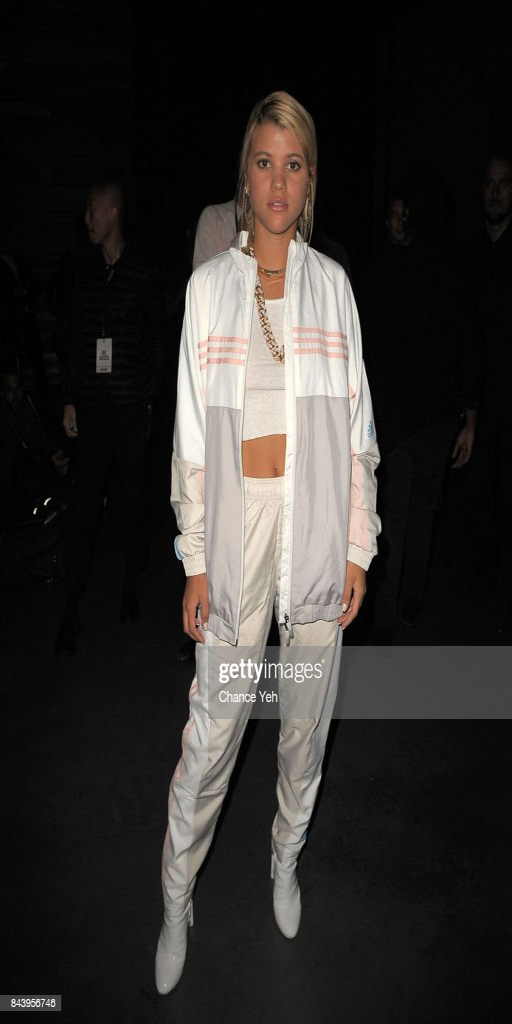
person attends fashion show during fashion week .